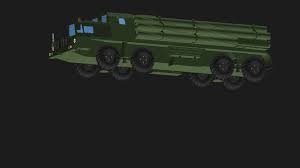
Label: Self Propelled Artillery